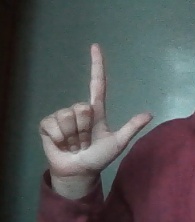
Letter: laam